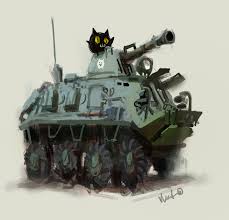
Label: BTR-60